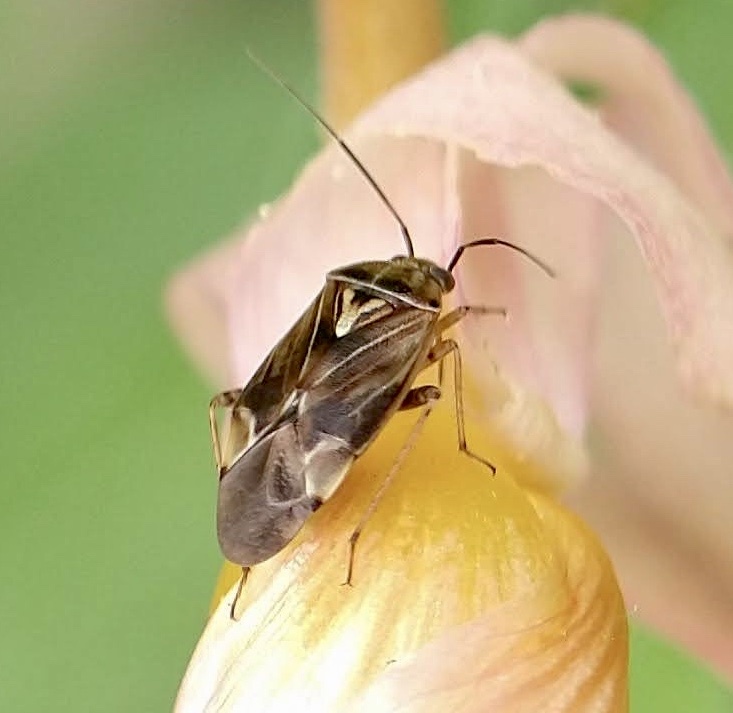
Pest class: lygus_bug